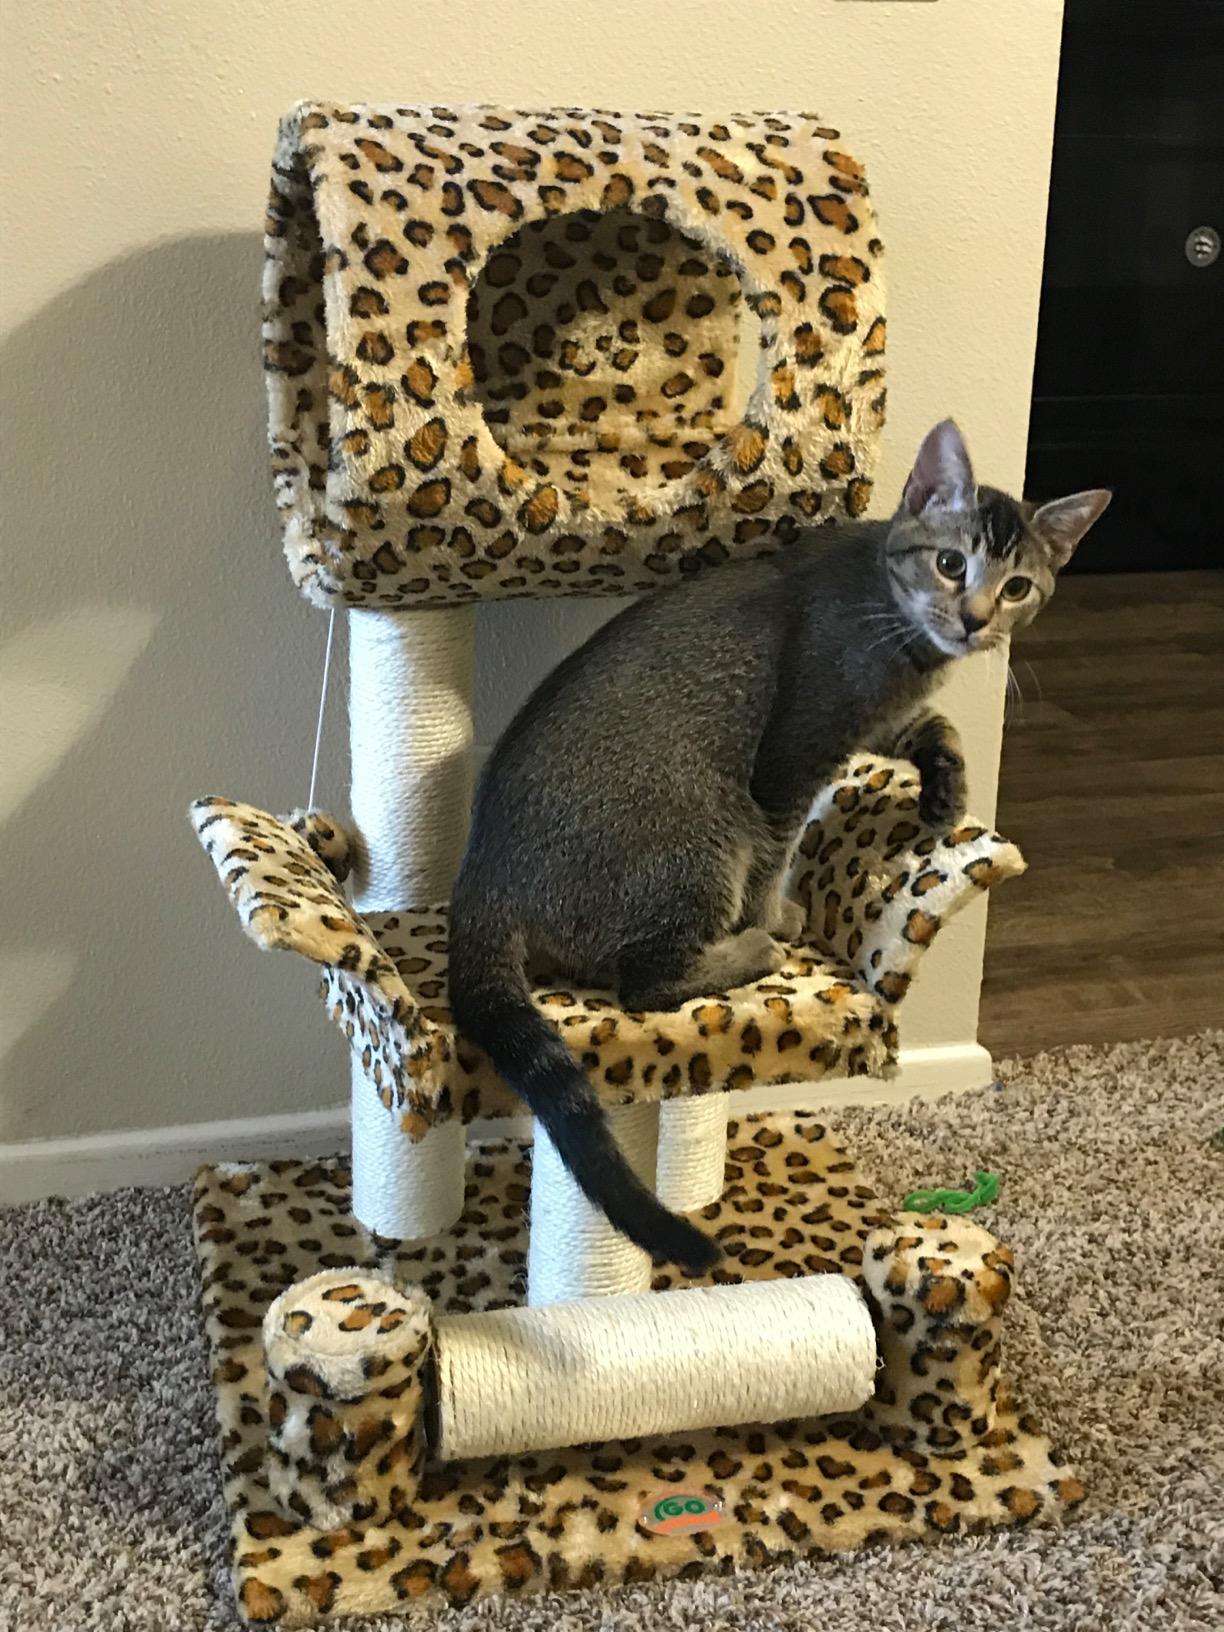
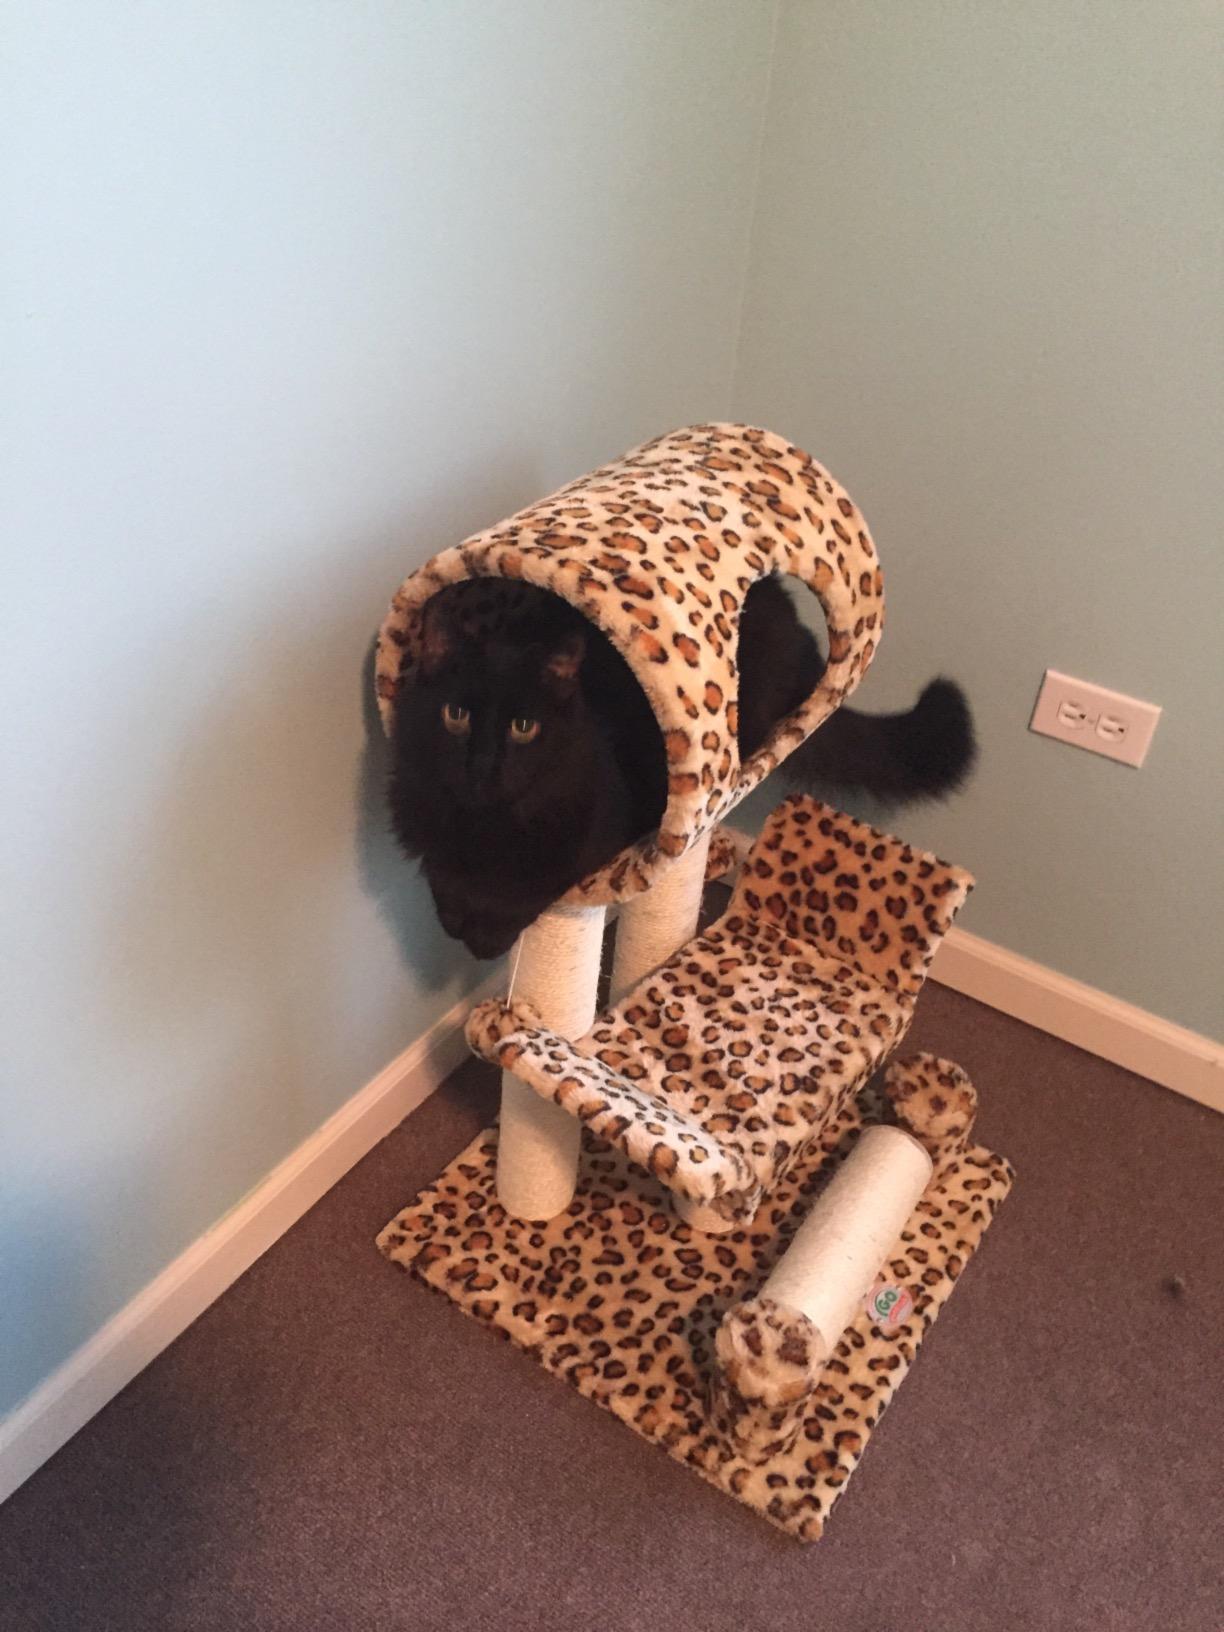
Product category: items_cat tree
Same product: yes